Garumbatitan

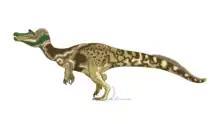
Life restoration of the contemporary "Vallibonavenatrix"

Many of the unique features of "Garumbatitan" are in its foot structure. These include the absence of a calcaneum, slender metatarsals with the first and fifth being shorter, a reduced ungual (claw) on the third toe, and the lack of toe bones for the fifth digit (a feature shared with titanosaurs). Furthermore, the femur of "Garumbatitan" had a well-developed lateral bulge which was possibly more pronounced than in any other sauropod. The tibia length is 64% of the femur length. In the related "Tastavinsaurus", the tibia is 55% the length of the femur. The fibula of "Garumbatitan" is straight and robust, compared to the more curved fibula of "Tastavinsaurus".